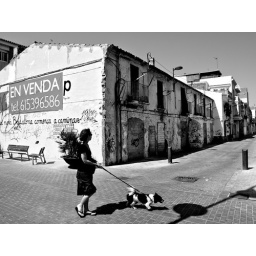
someone walking their dog in front of a dumpy building that's for sale